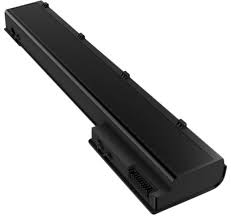
Waste category: battery